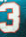
Number: 3